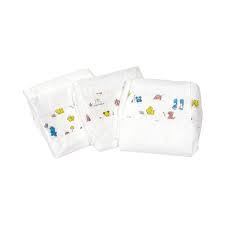
Waste category: trash